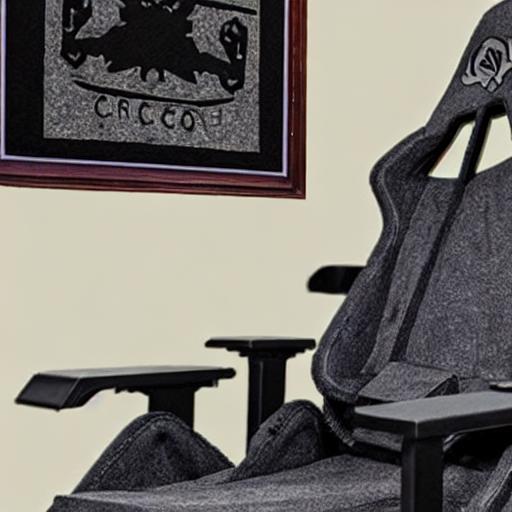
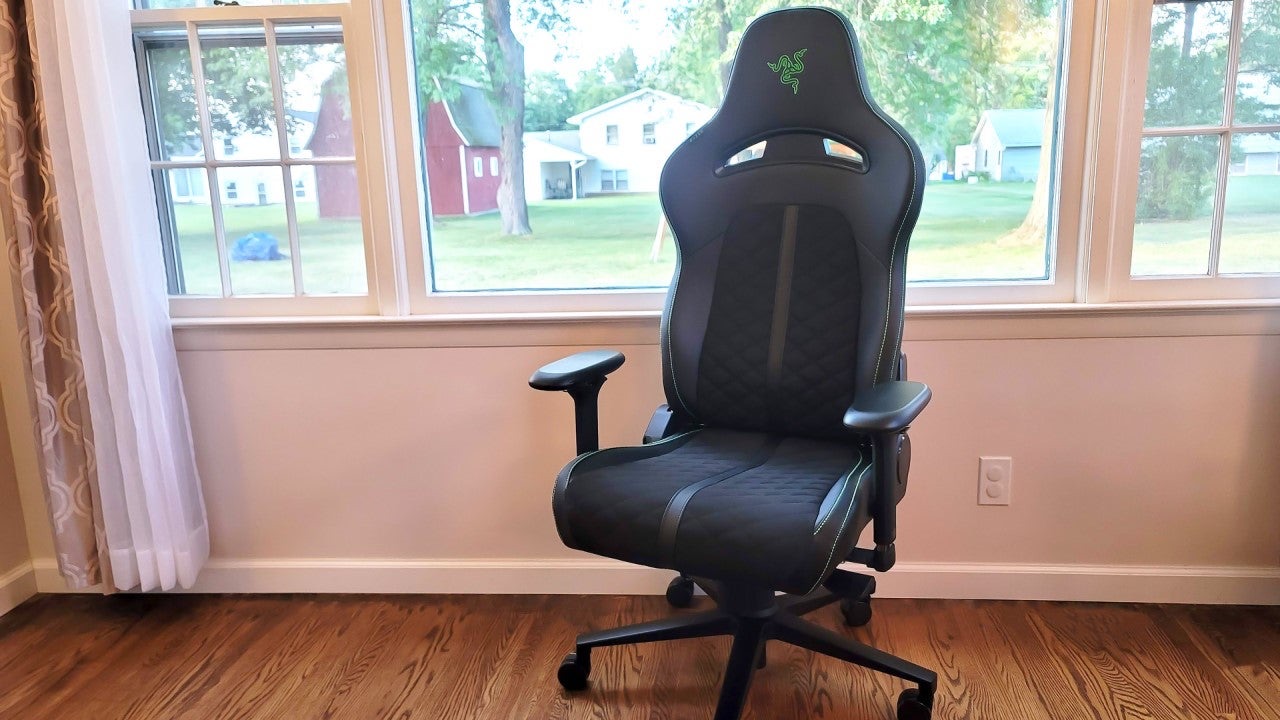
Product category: items_chair
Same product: no